Protein dynamics

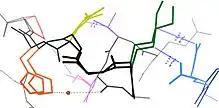
A network of alternative conformations in catalase (Protein Data Bank code: 1gwe) with diverse properties. Multiple phenomena define the network: van der Waals interactions (blue dots and line segments) between sidechains, a hydrogen bond (dotted green line) through a partial-occupancy water (brown), coupling through the locally mobile backbone (black), and perhaps electrostatic forces between the Lys (green) and nearby polar residues (blue: Glu, yellow: Asp, purple: Ser). This particular network is distal from the active site and is therefore putatively not critical for function.

Many residues are in close spatial proximity in protein structures. This is true for most residues that are contiguous in the primary sequence, but also for many that are distal in sequence yet are brought into contact in the final folded structure. Because of this proximity, these residue's energy landscapes become coupled based on various biophysical phenomena such as hydrogen bonds, ionic bonds, and van der Waals interactions (see figure).